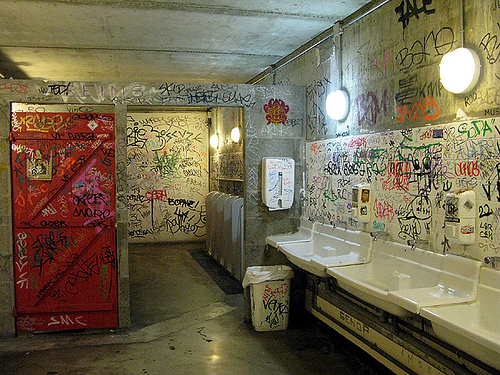
user: Given an image and a question. Answer the question in a short answer. Question: Who wrote those? Short Answer:
assistant: graffiti